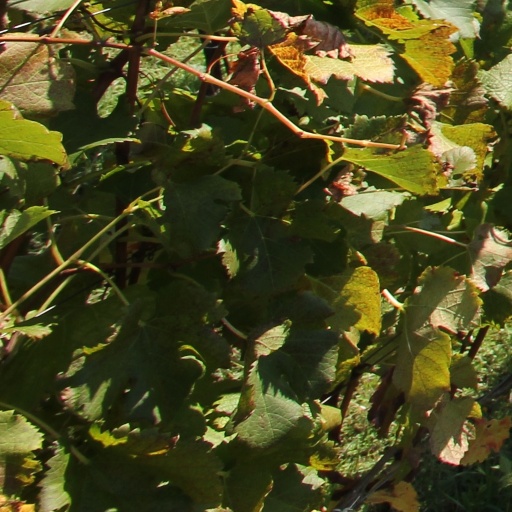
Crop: grape